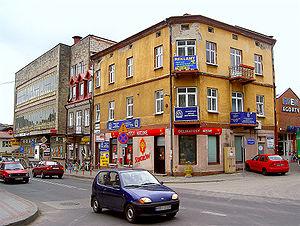
Ustrzyki Dolne est une ville de la voïvodie des Basses-Carpates, dans le sud-est de la Pologne. Elle est le chef-lieu du powiat des Bieszczady. Sa population s'élevait à 9 521 habitants en 2012.